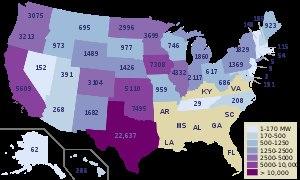
L’énergie éolienne aux États-Unis est en pleine progression. La production d'électricité grâce au vent connaît une croissance rapide dans le contexte de hausse des prix du pétrole et de réchauffement climatique, qui a poussé le gouvernement fédéral et de nombreux États à accorder des subventions à l'éolien, sous forme de crédits d'impôt et de certificats verts associés à des « normes de portefeuille d'énergie renouvelable ».